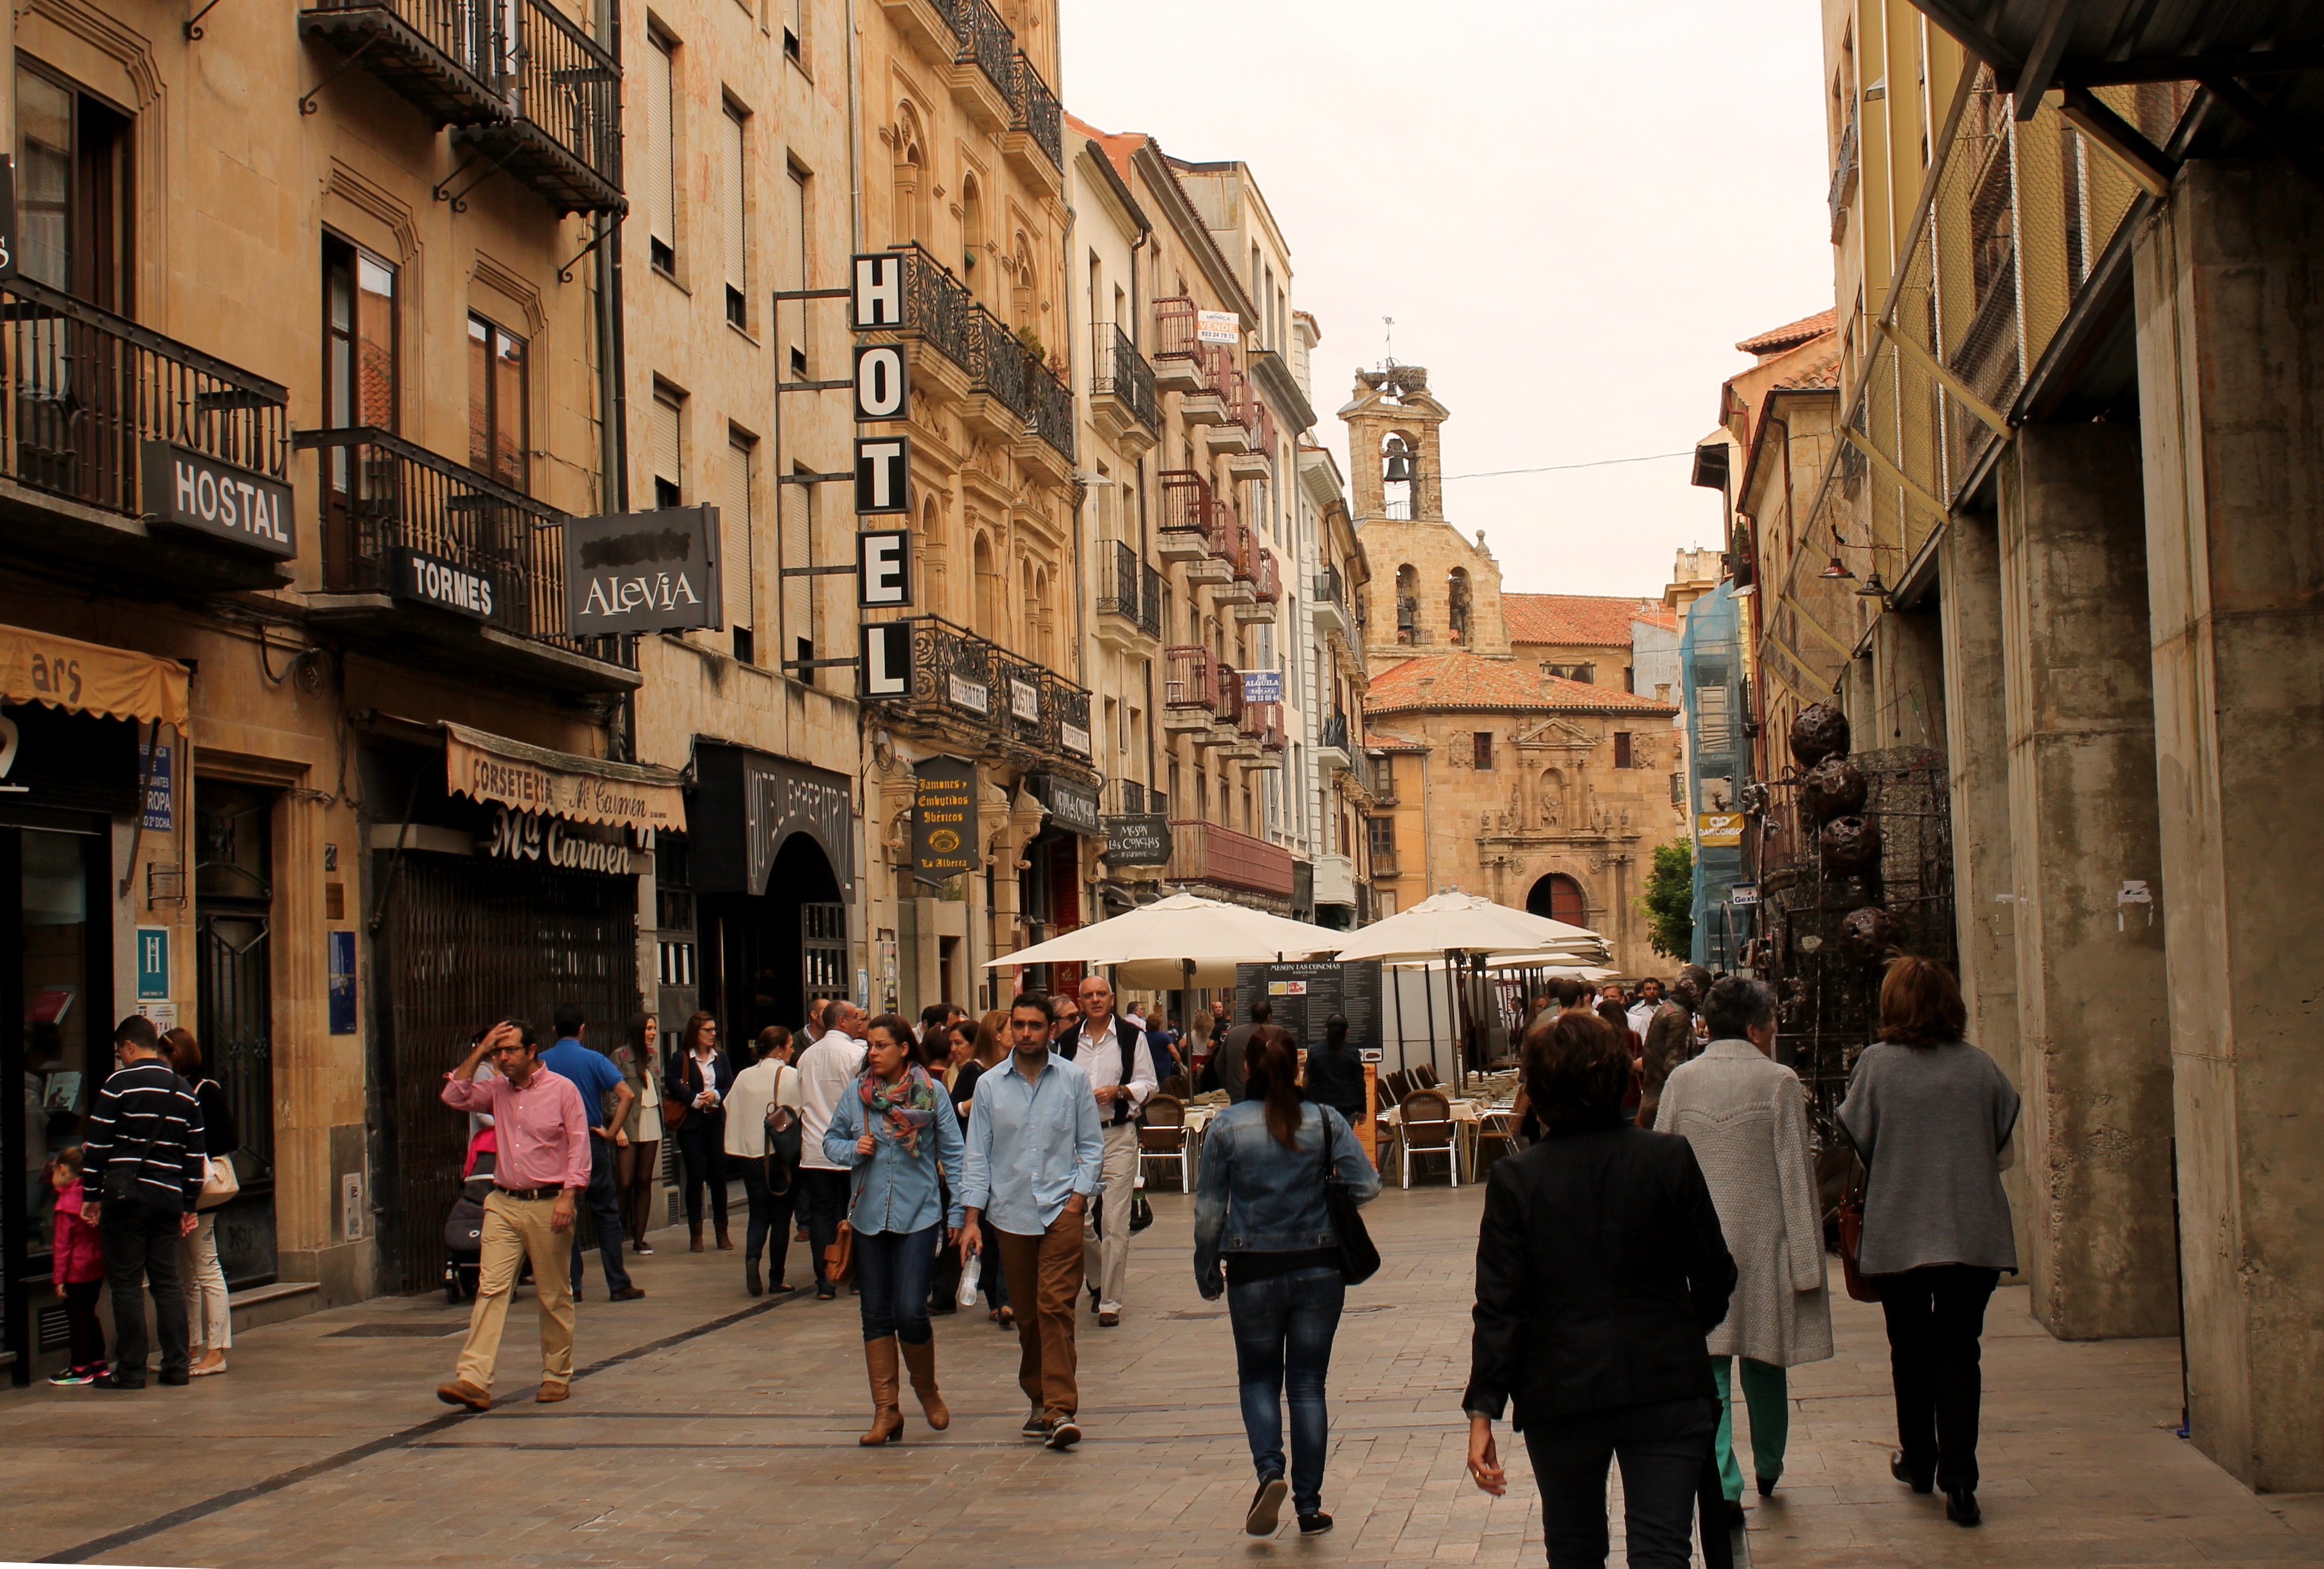
pedestrian, road, street, town, city, crowd, cityscape, downtown, travel, plaza, tourism, infrastructure, town square, neighbourhood, urban area, human settlement